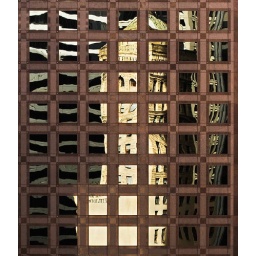
This is the view from my office window. This is the Hobart Building reflected in the building across the street.